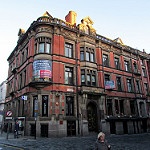
Scene: Outdoor